Berteroa incana

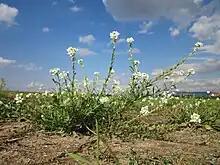
In Germany

The plant is toxic to horses. Green and dry material is sometimes found in alfalfa feed. Signs of poisoning include lameness due to laminitis and leg edema, stiffness, fever, diarrhea, intravascular hemolysis, hypovolemic shock, premature birth, abortion, gut ulceration, edema of the kidneys, pulmonary edema, and calcium crystals in the urine. It can be fatal, but most horses survive with treatment. The toxic compound is not known.